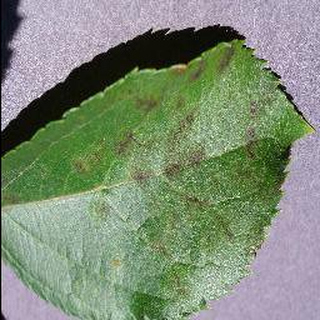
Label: apple_apple_scab